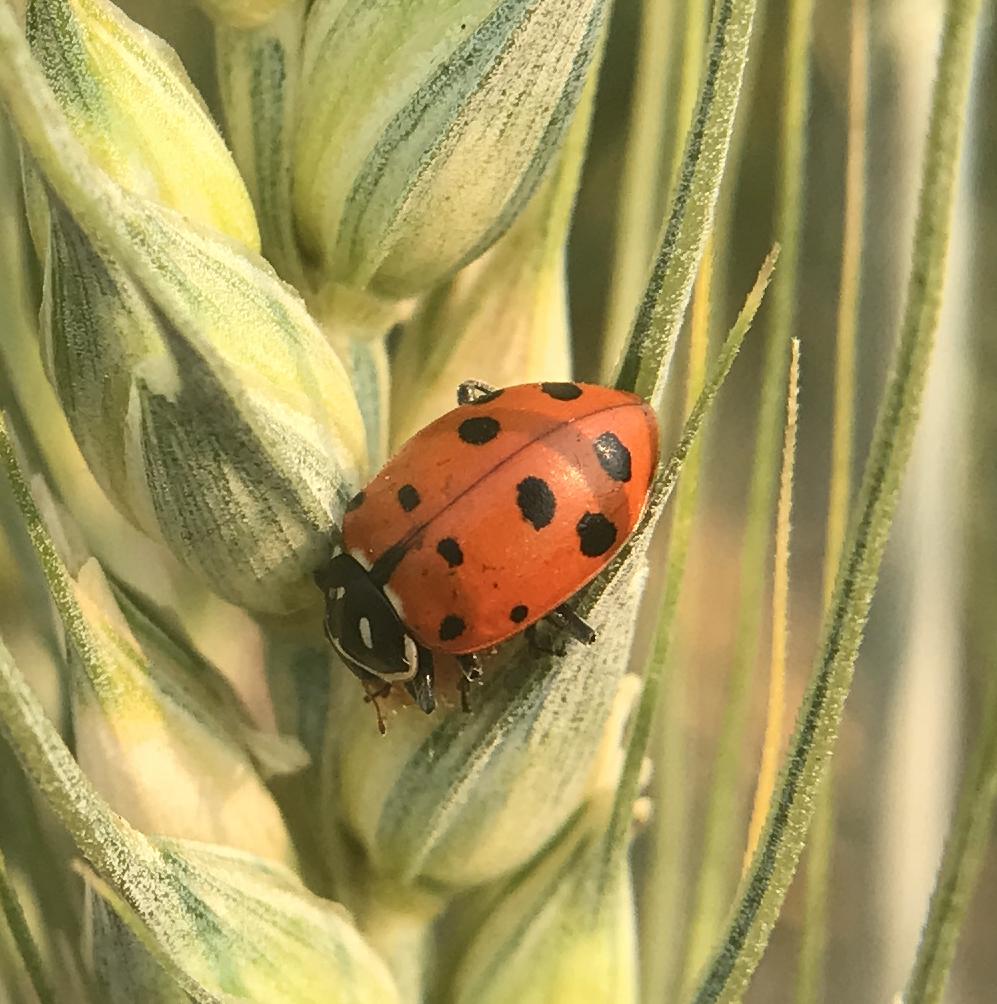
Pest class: predators